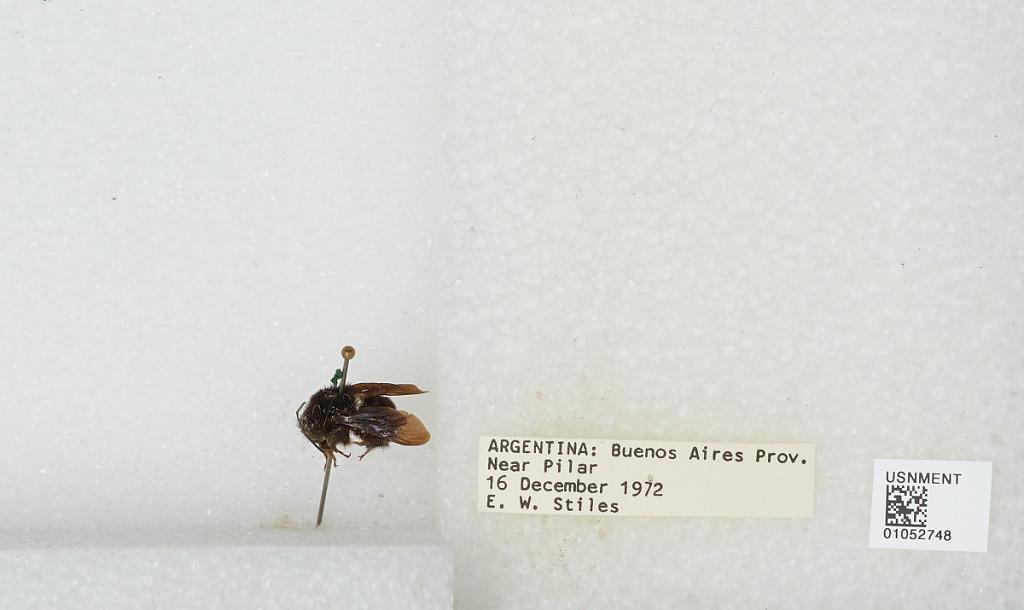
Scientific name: Bombus sp.
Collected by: E. Stiles
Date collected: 1972-12-16
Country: Argentina
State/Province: Buenos Aires
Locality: Near Pilar